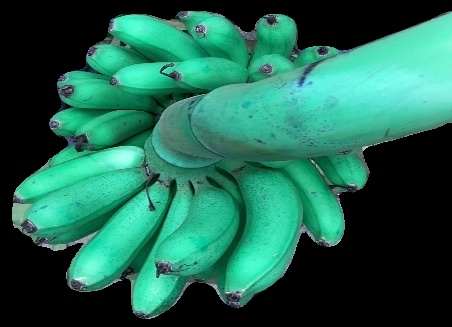
Variety: rasbale
Grade: grade1